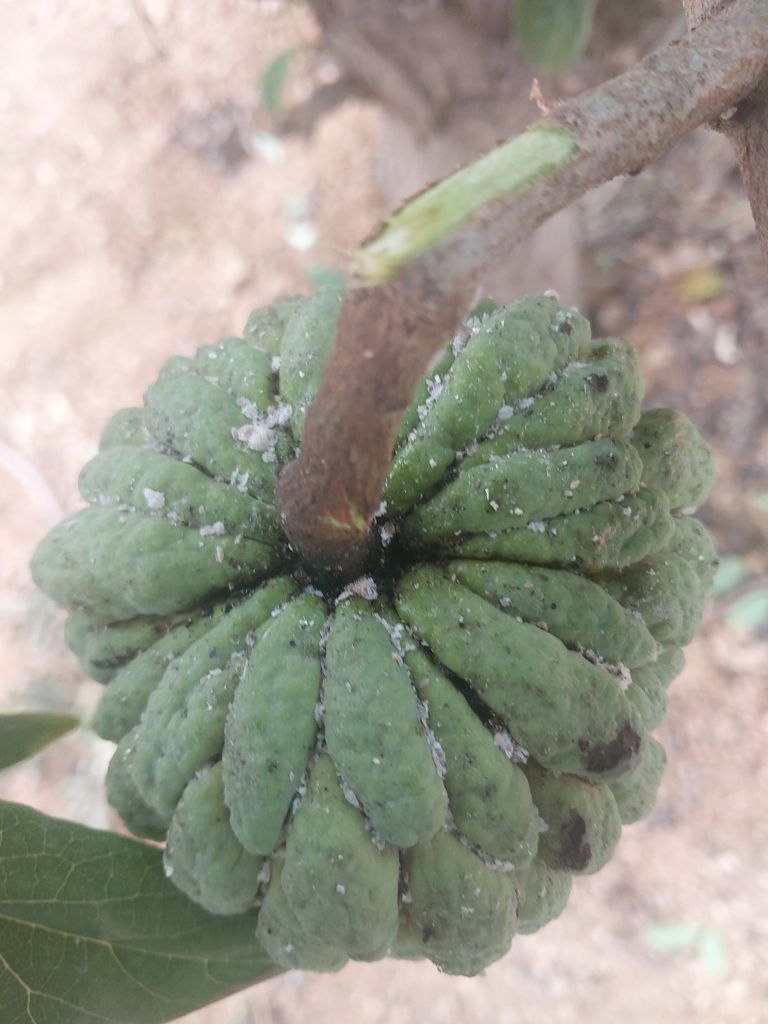
Disease label: Blank Canker